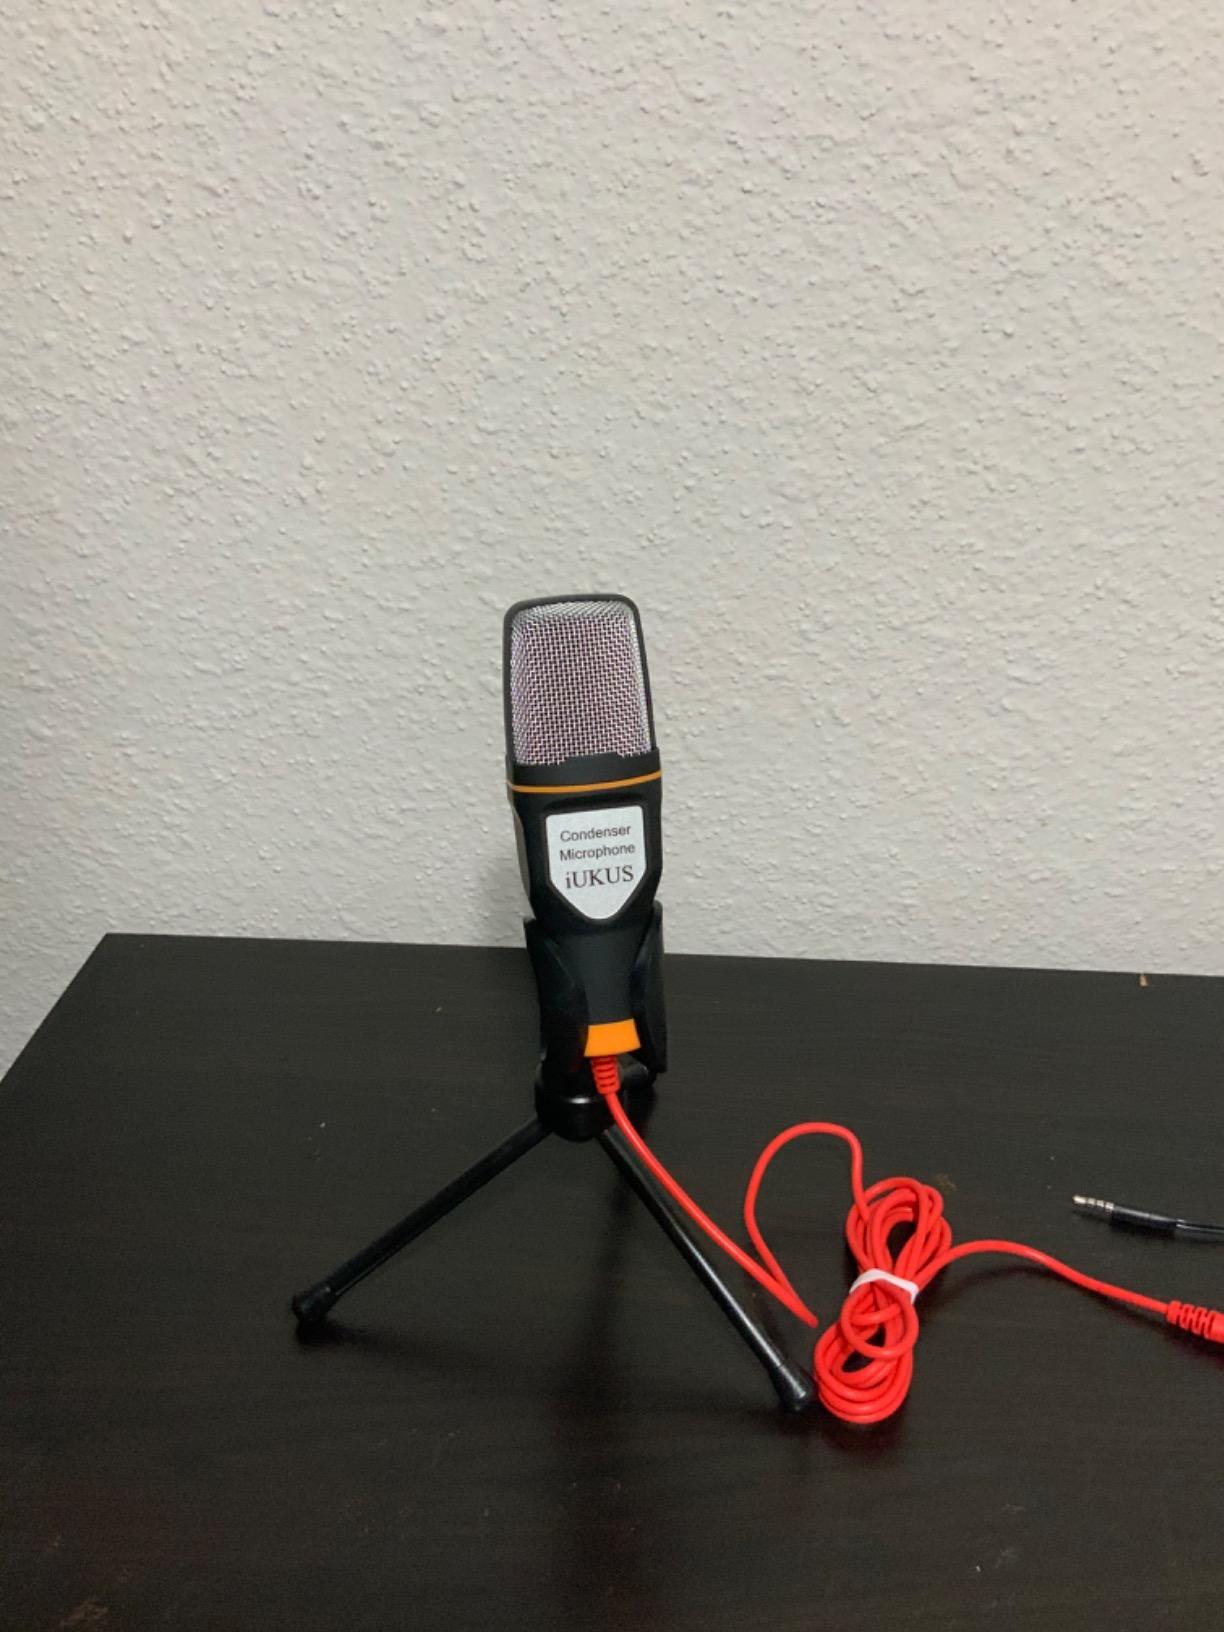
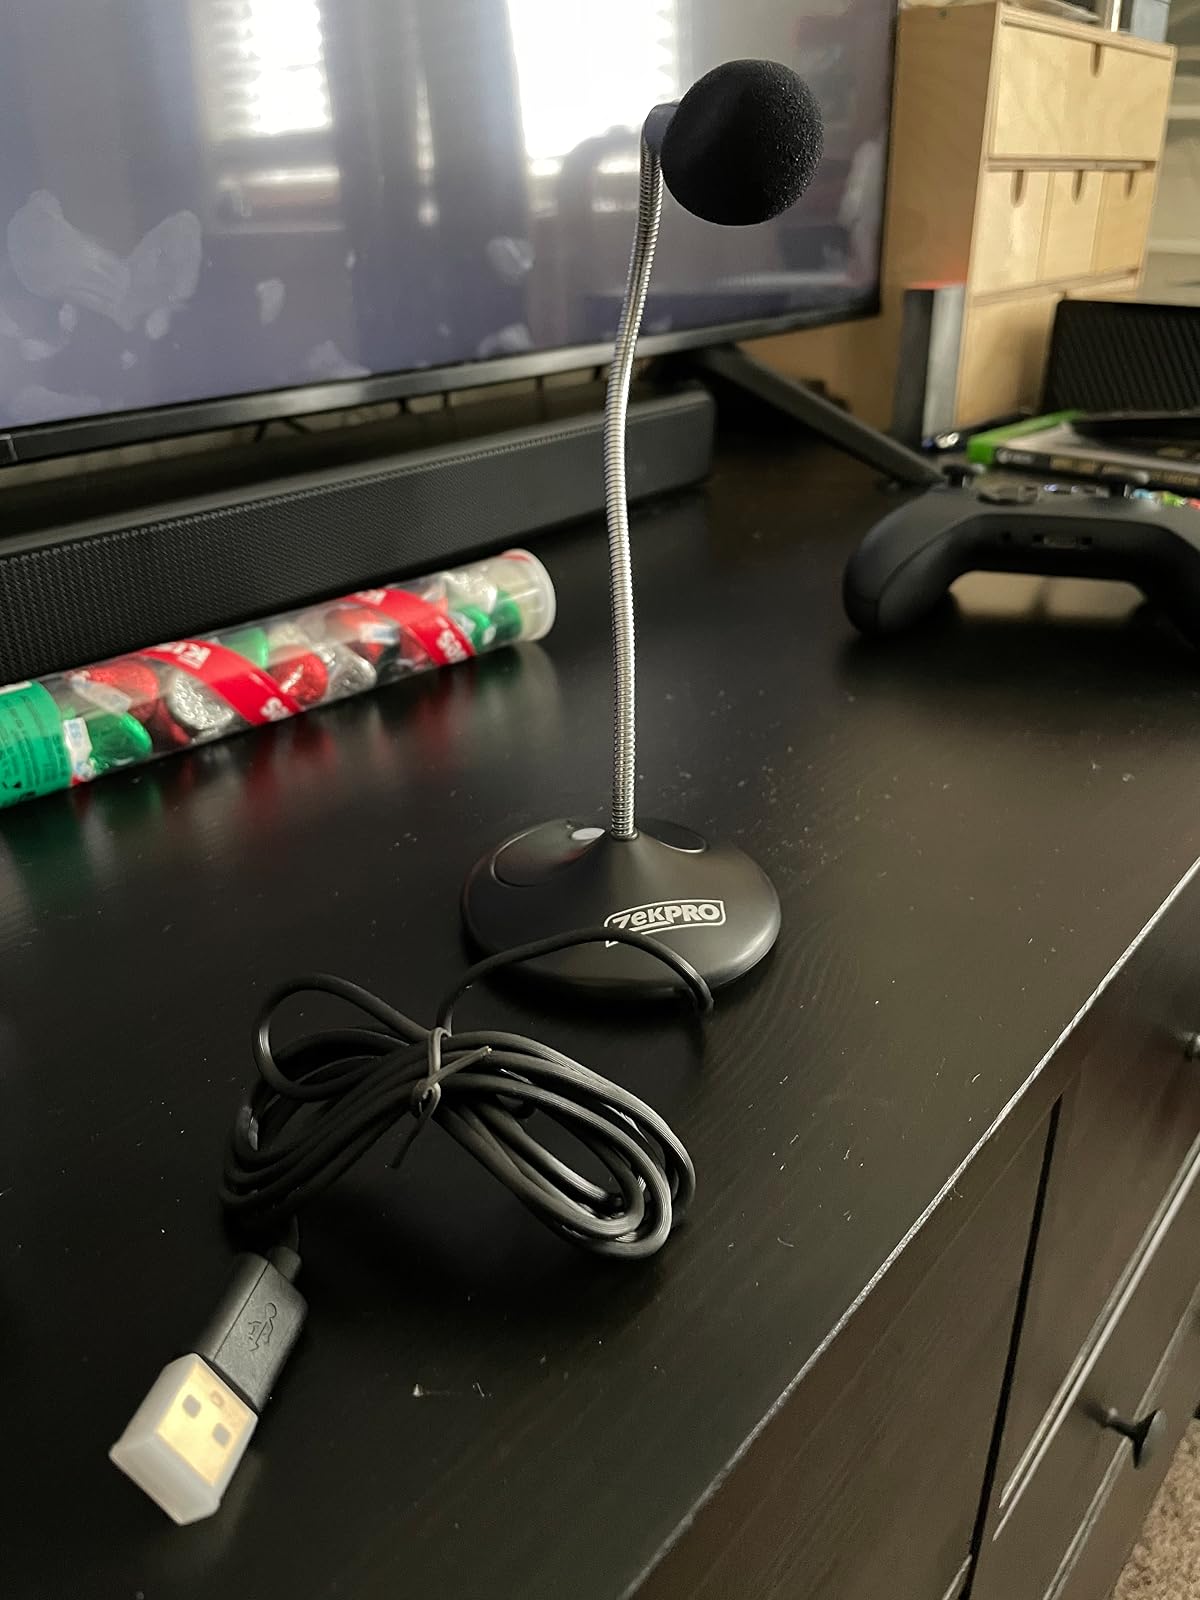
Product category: microphone
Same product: no